Loomis Observatory

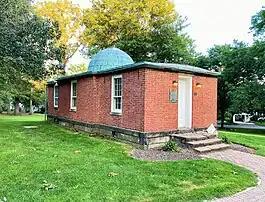

Loomis Observatory (also known as the Elias Loomis Observatory) is the second oldest observatory in the United States, located in Hudson, Ohio. Construction was completed in 1838. It is on the campus of Western Reserve Academy, a college preparatory school. When the observatory was constructed the school was Western Reserve College, which later relocated to Cleveland and is now known as Case Western Reserve University.